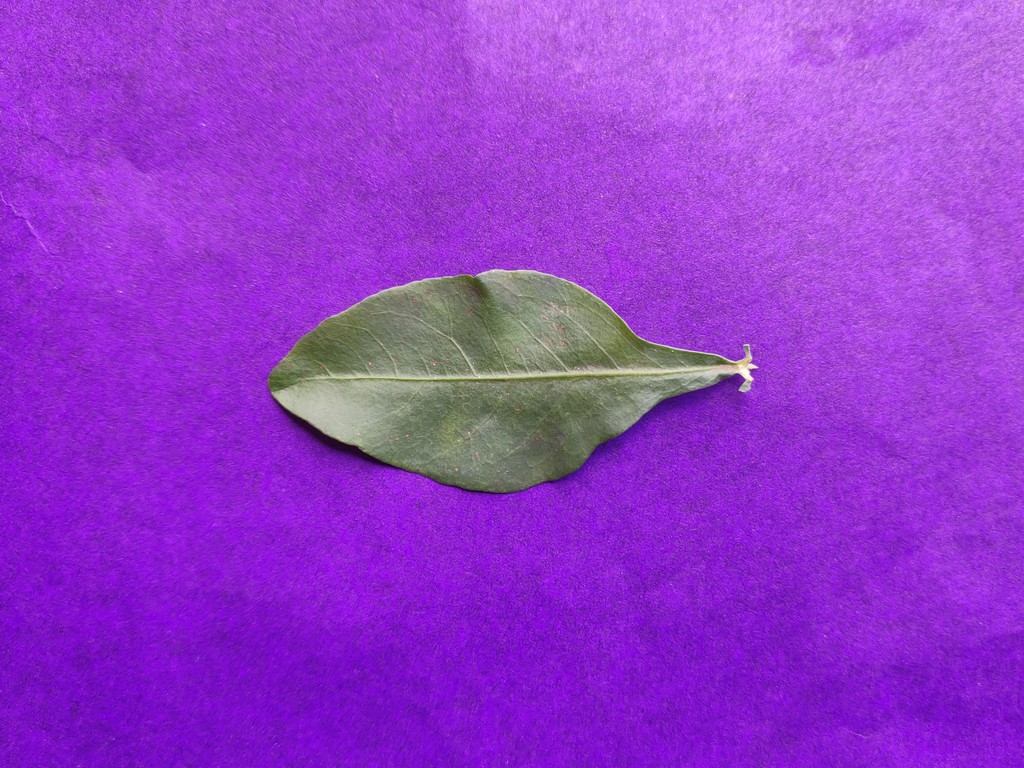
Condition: Healthy
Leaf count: single
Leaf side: front